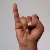
The image shows a hand gesture representing the letter 'I' in Indian Sign Language.